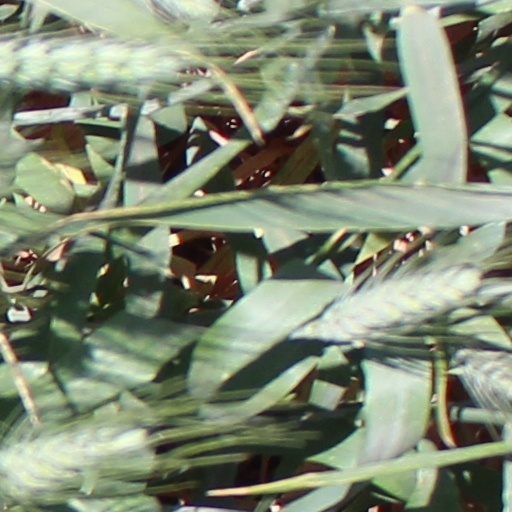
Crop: wheat